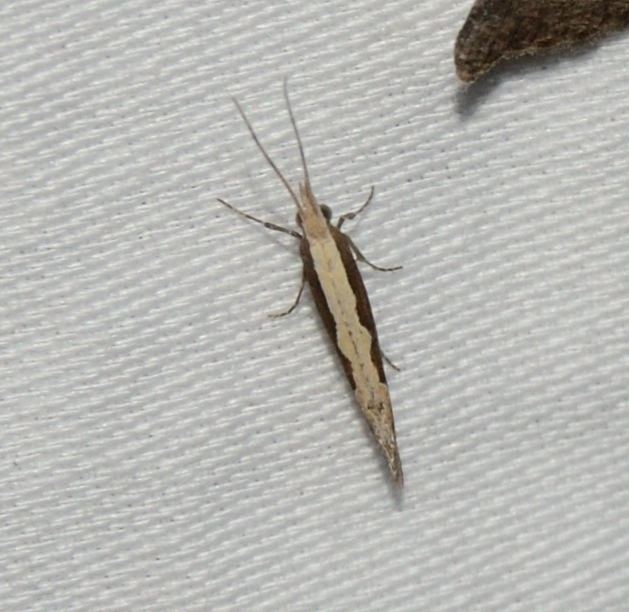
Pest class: diamondback_moth